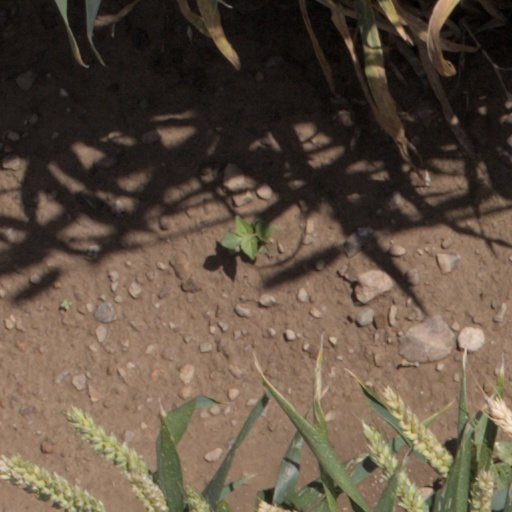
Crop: wheat